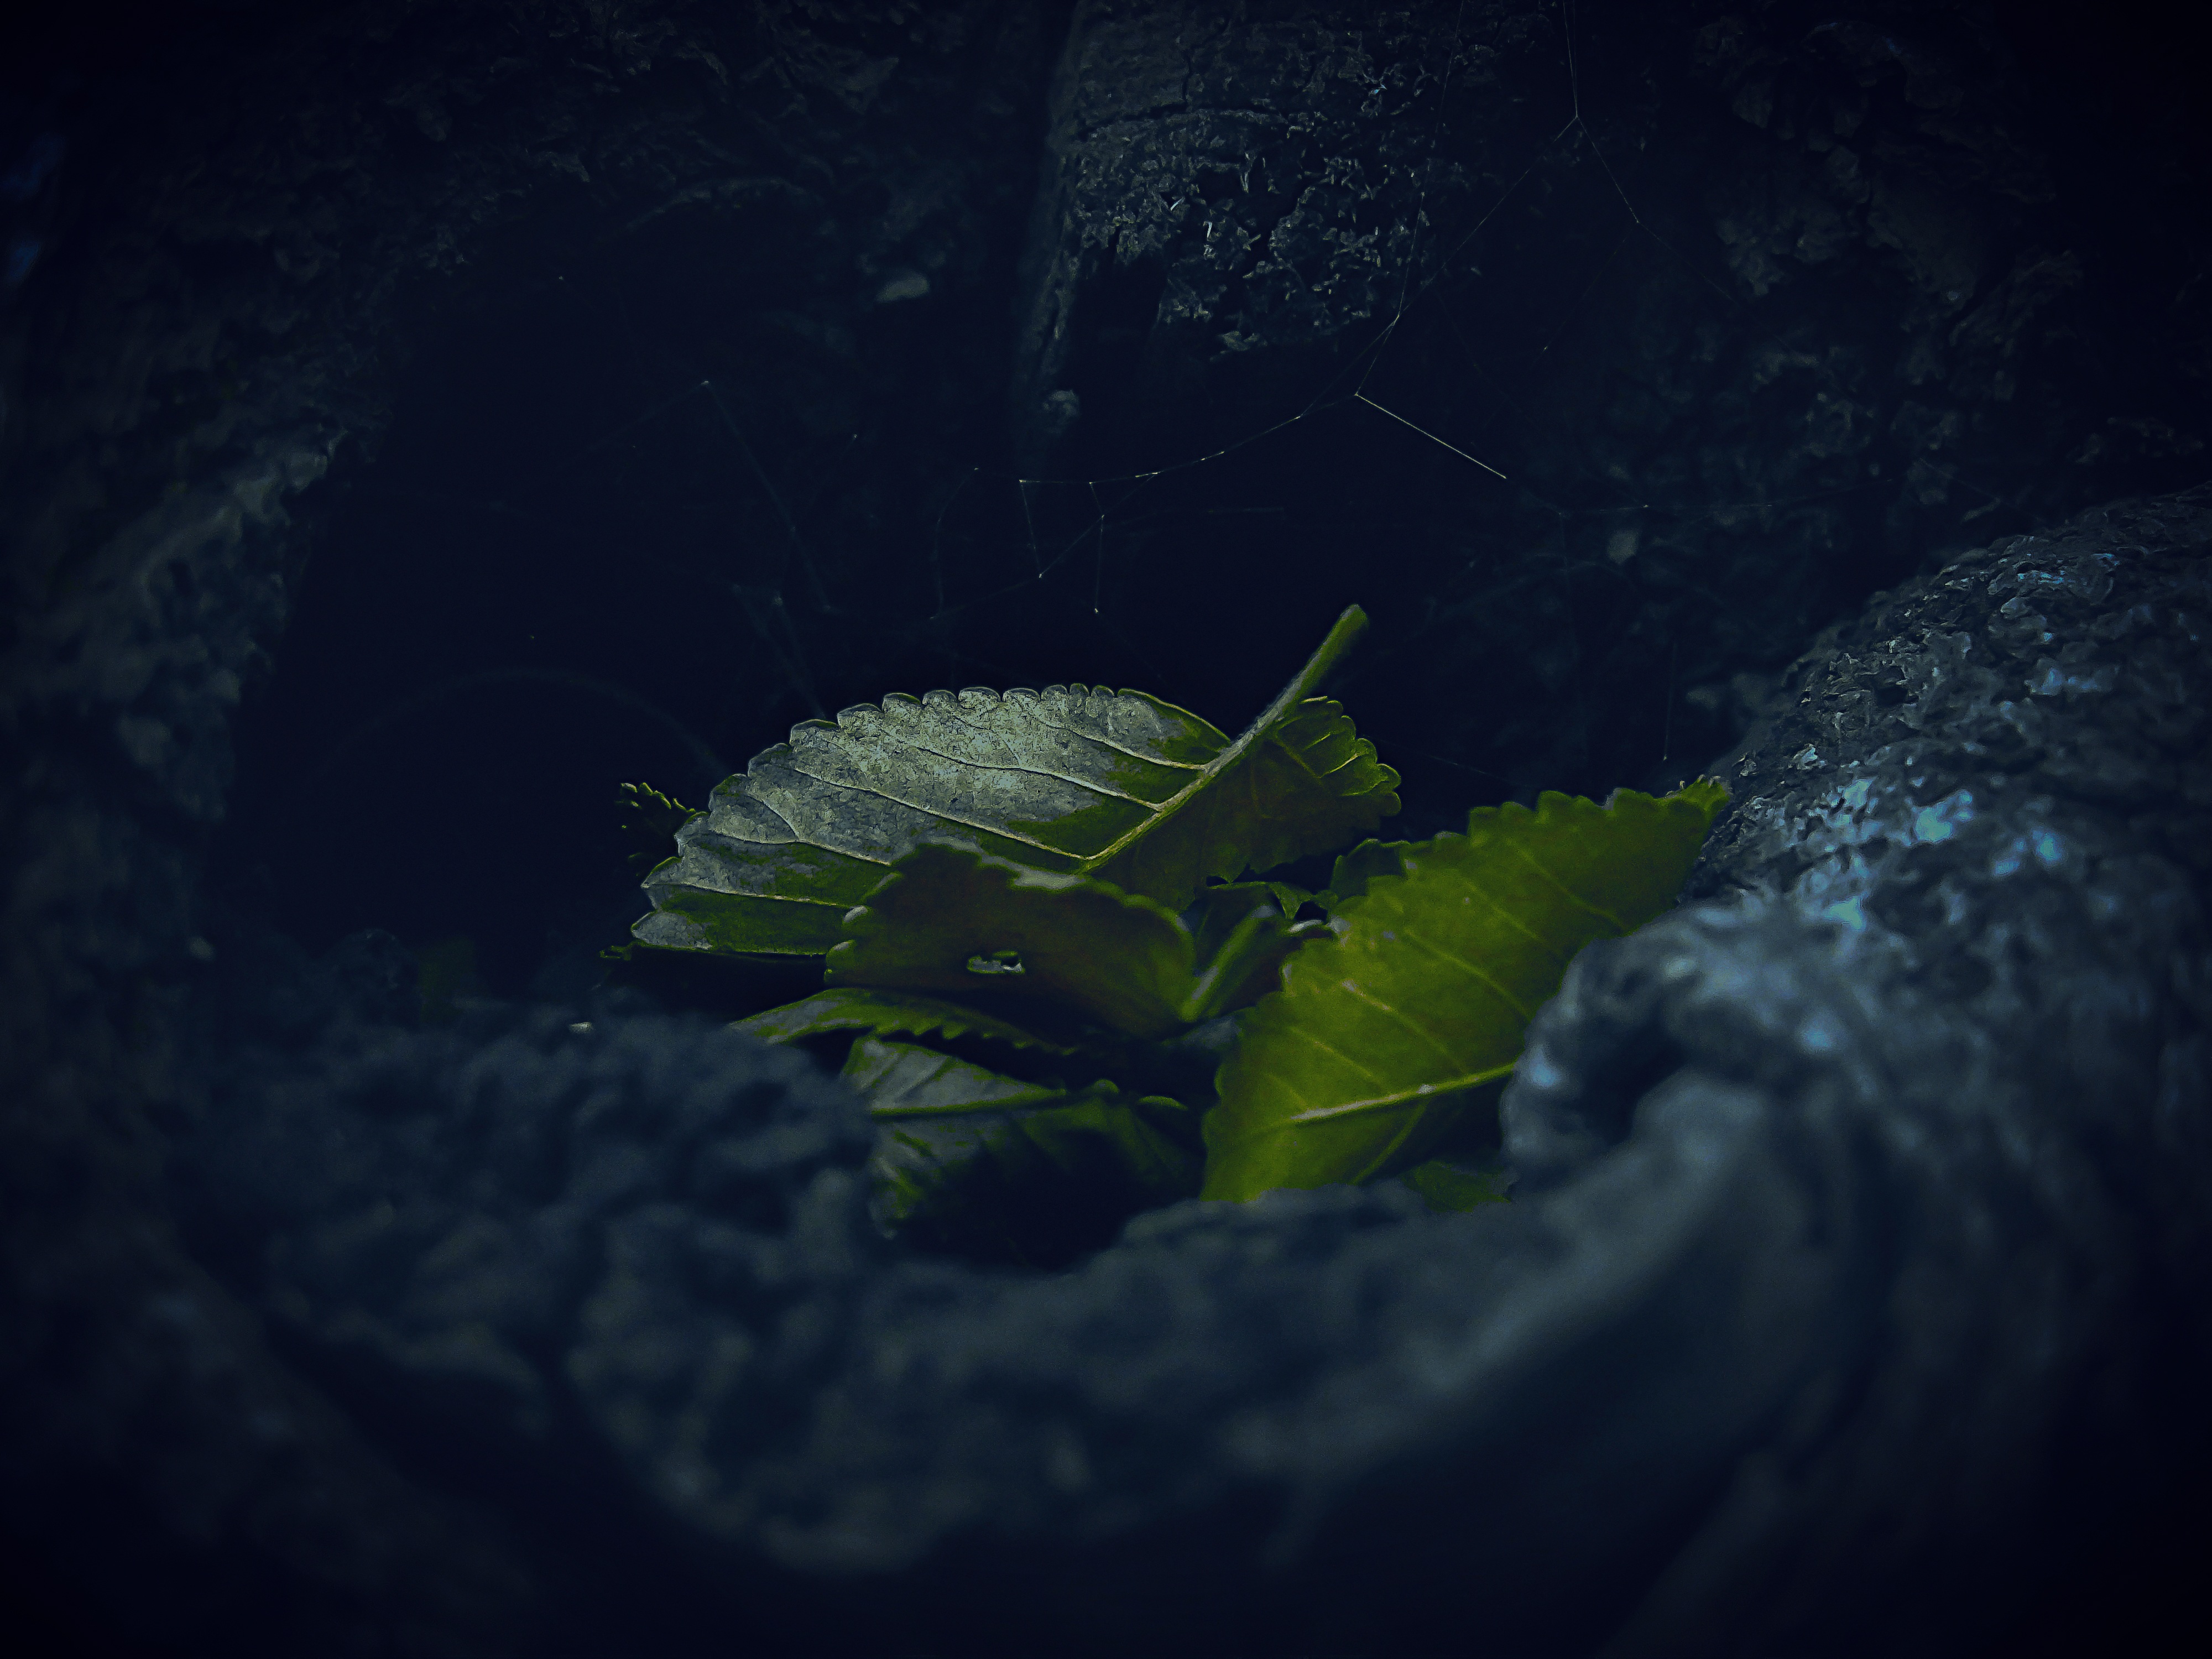
water, nature, plant, sunlight, leaf, flower, underwater, cave, green, reflection, macro, natural, fresh, darkness, leaves, earth, herbs, organic, screenshot, macro photography, computer wallpaper